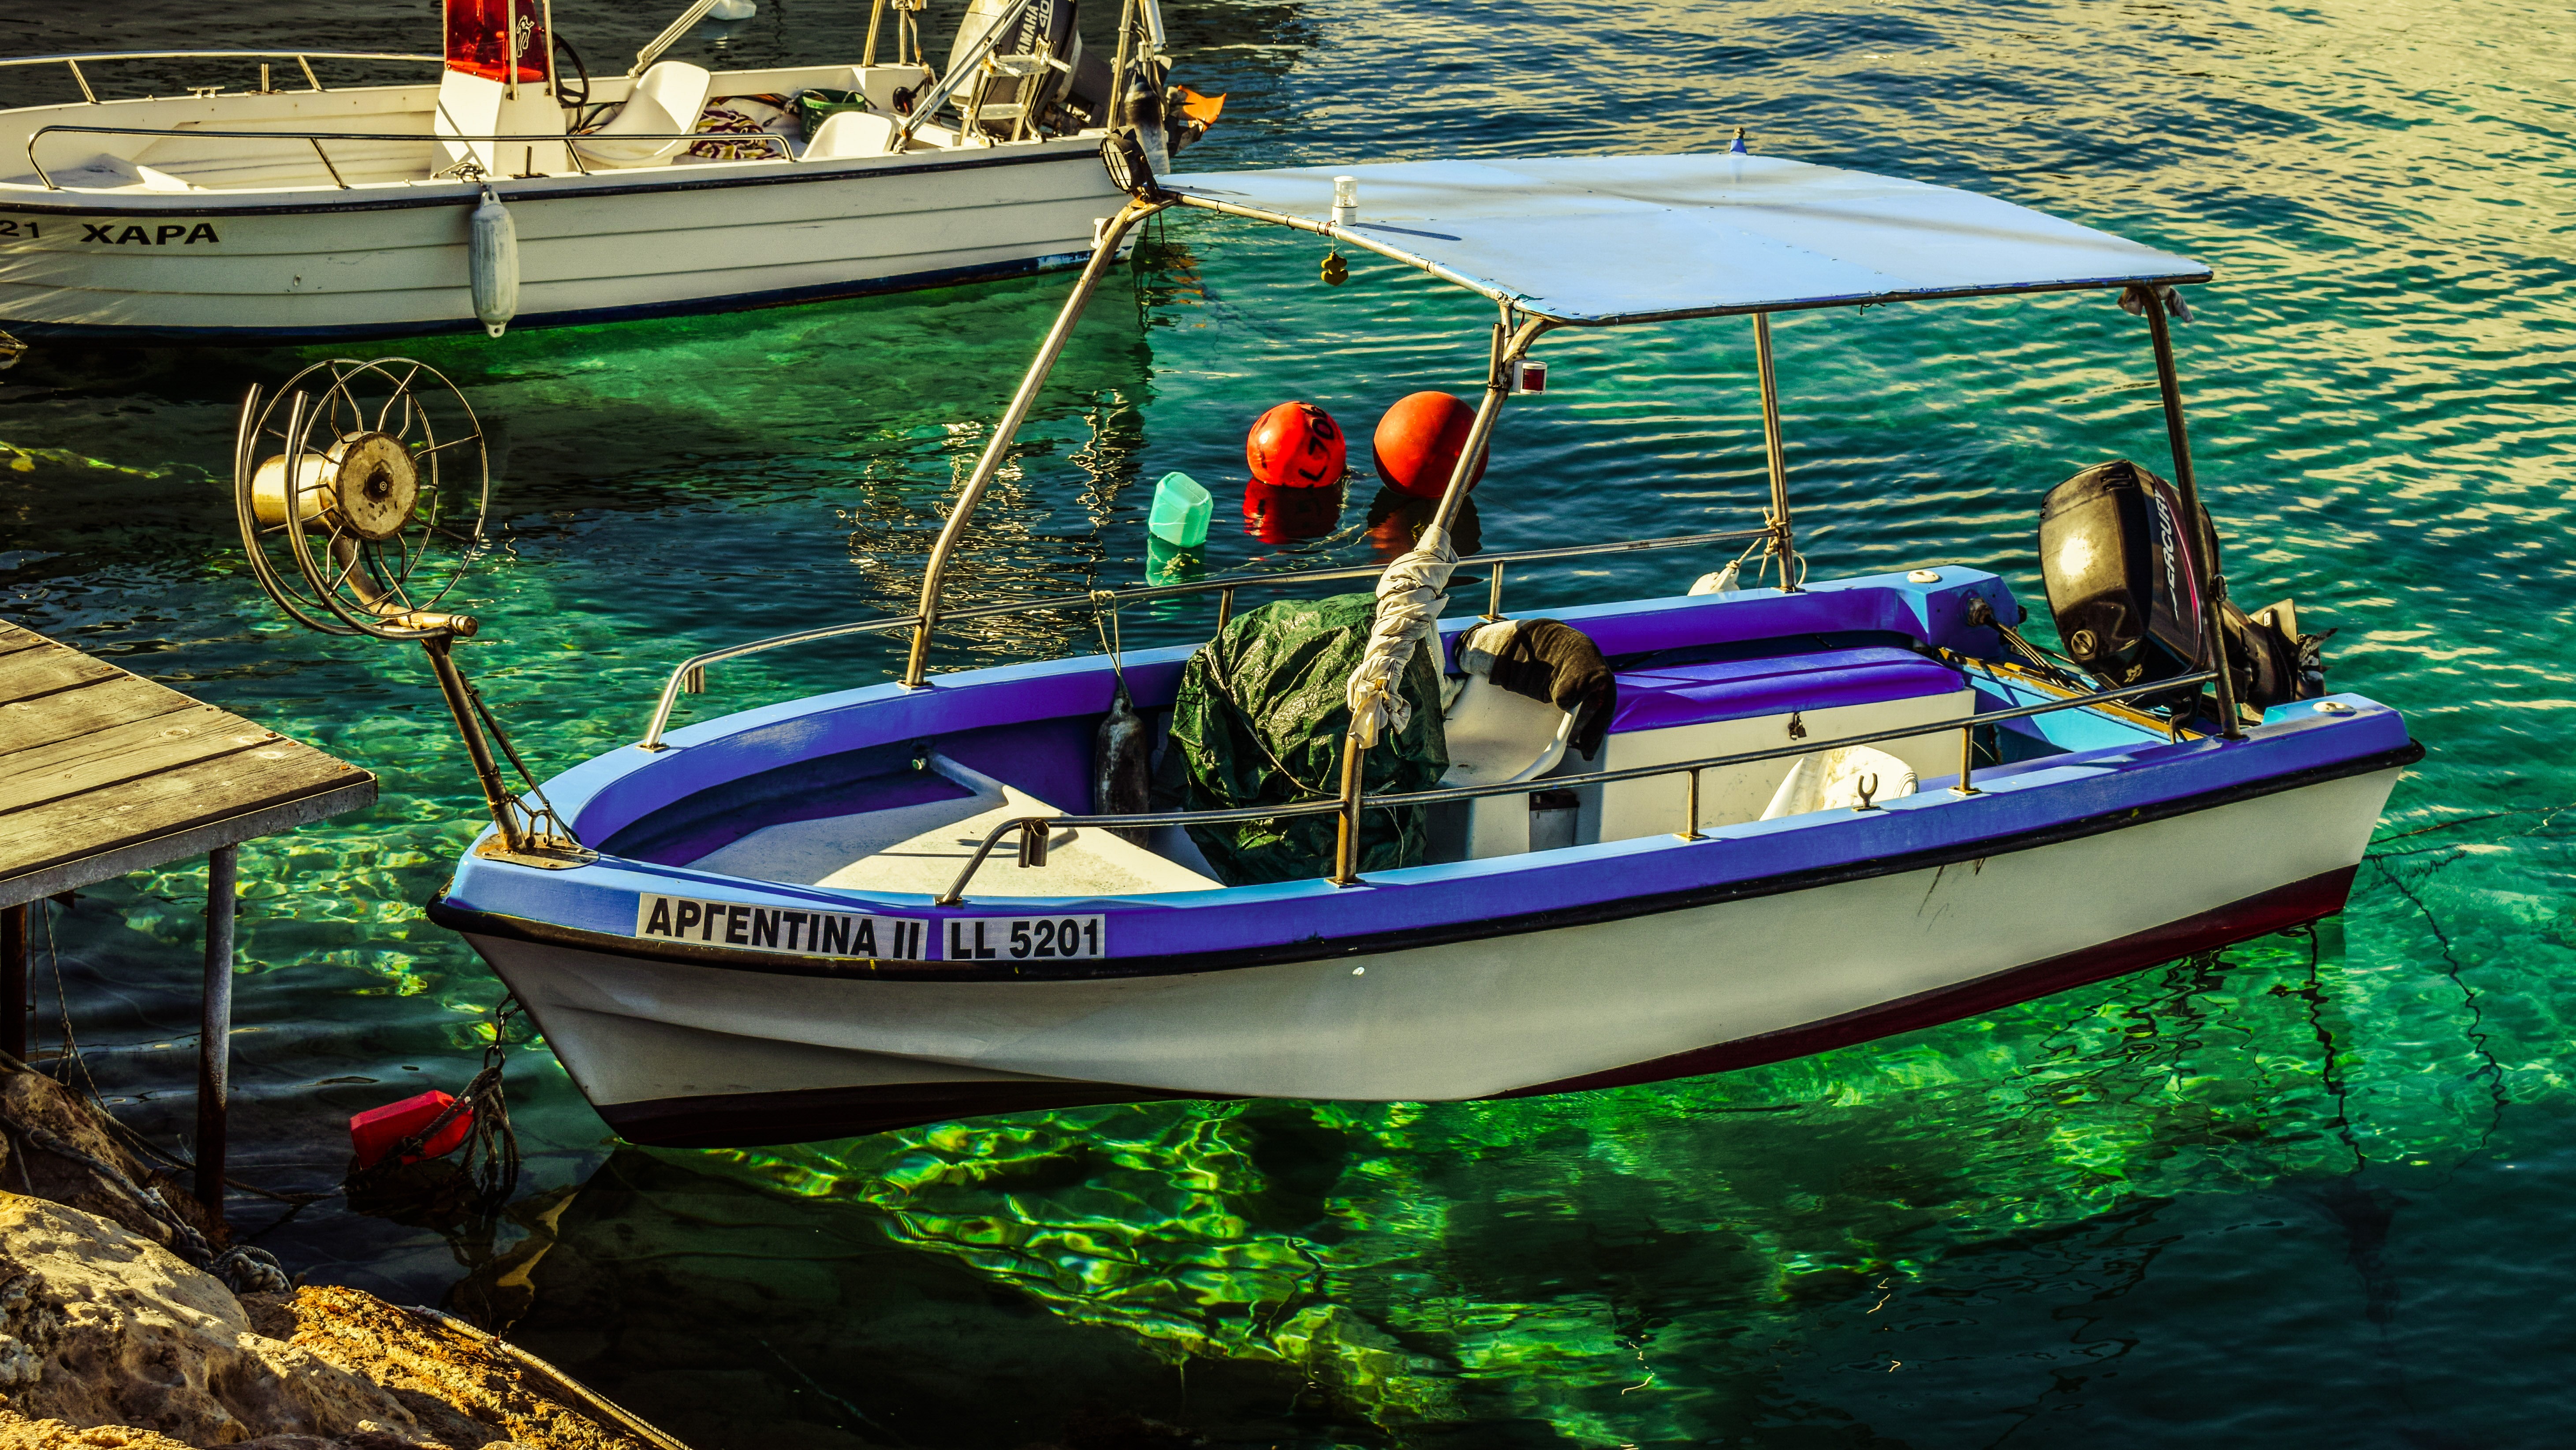
boat, vehicle, watercraft rowing, motorboat, watercraft, boating, skiff, dinghy, sailboat, sea, fishing vessel